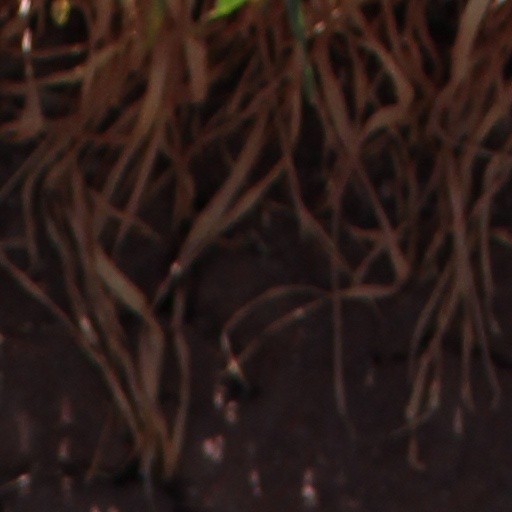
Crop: wheat